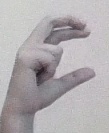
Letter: thal